French occupation zone in Germany

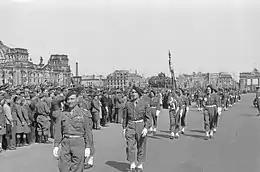
French forces in front of the Brandenburg Gate in Berlin, May 1946

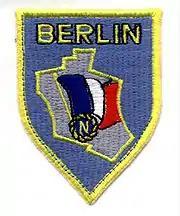
Forces Françaises à Berlin (French Forces in Berlin) insignia after 1949

The French occupation zone in Germany was one of the Allied-occupied areas in Germany after World War II.